Russell Gulch, Colorado

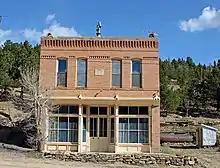
Russell Gulch IOOF Hall, 1895

William Greeneberry Russell, a miner from the gold fields of northern Georgia, had come to the vicinity of present-day Denver, then part of western Kansas Territory, in 1858 and with his brothers, founded Auraria on the banks of the Cherry Creek river. His discoveries led to what became the Pikes Peak Gold Rush. Another settlement on the opposite bank was founded by William Larimer in early 1859. This settlement soon merged with Auraria and was named Denver after the territorial governor. Russell discovered placer gold deposits in June 1859 in the valley that was soon named Russell Gulch in his honor. By the end of September, 891 men were mining gold in the gulch, and the eponymous town was built near the head of the gulch to serve the miners.